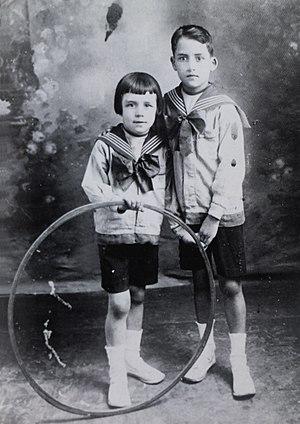
Albert Camus, né le 7 novembre 1913 à Mondovi, près de Bône, en Algérie, et mort le 4 janvier 1960 à Villeblevin dans un accident de voiture, dans l'Yonne en France, est un écrivain, philosophe, romancier, dramaturge, essayiste et nouvelliste français. Il est aussi journaliste militant engagé dans la Résistance française et, proche des courants libertaires, dans les combats moraux de l'après-guerre.